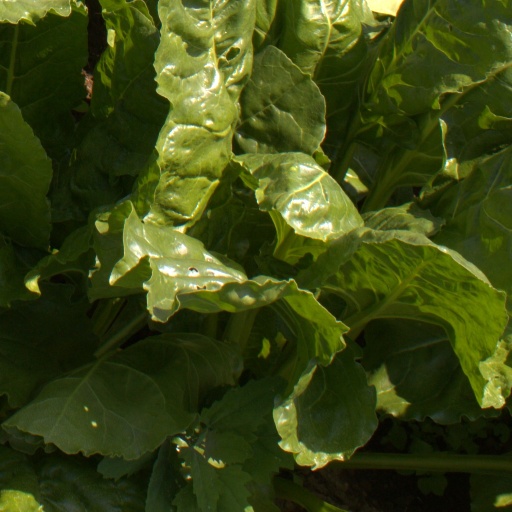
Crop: sugar beet